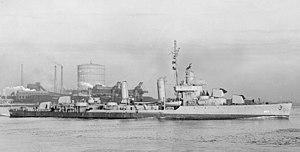
La bataille navale de Casablanca était une série d'engagements navals livrés entre les navires de l'United States Navy couvrant l'invasion de l'Afrique du Nord et des navires de l'État français défendant la neutralité du Protectorat français du Maroc conformément à l'Armistice du 22 juin 1940 signé à Compiègne pendant la Seconde Guerre mondiale.
L'USS Bristol (DD-453) était un destroyer de classe Gleaves en service dans l'United States Navy pendant la Seconde Guerre mondiale. Il fut le premier navire baptisé sous le nom de Mark Lambert Bristol, un Rear admiral de la marine de guerre des États-Unis.